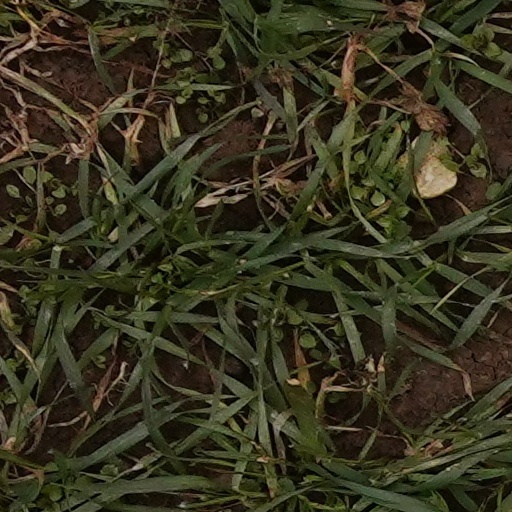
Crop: wheat